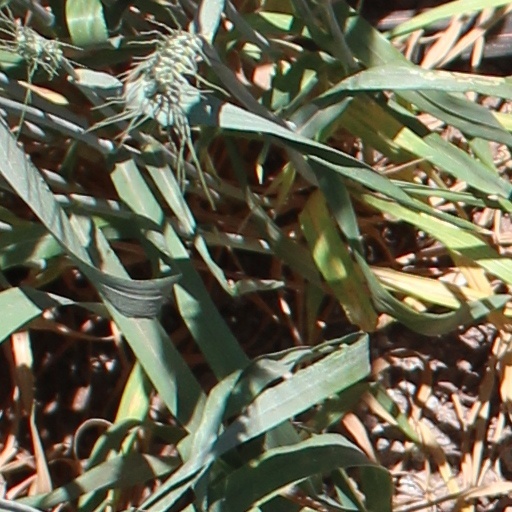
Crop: wheat